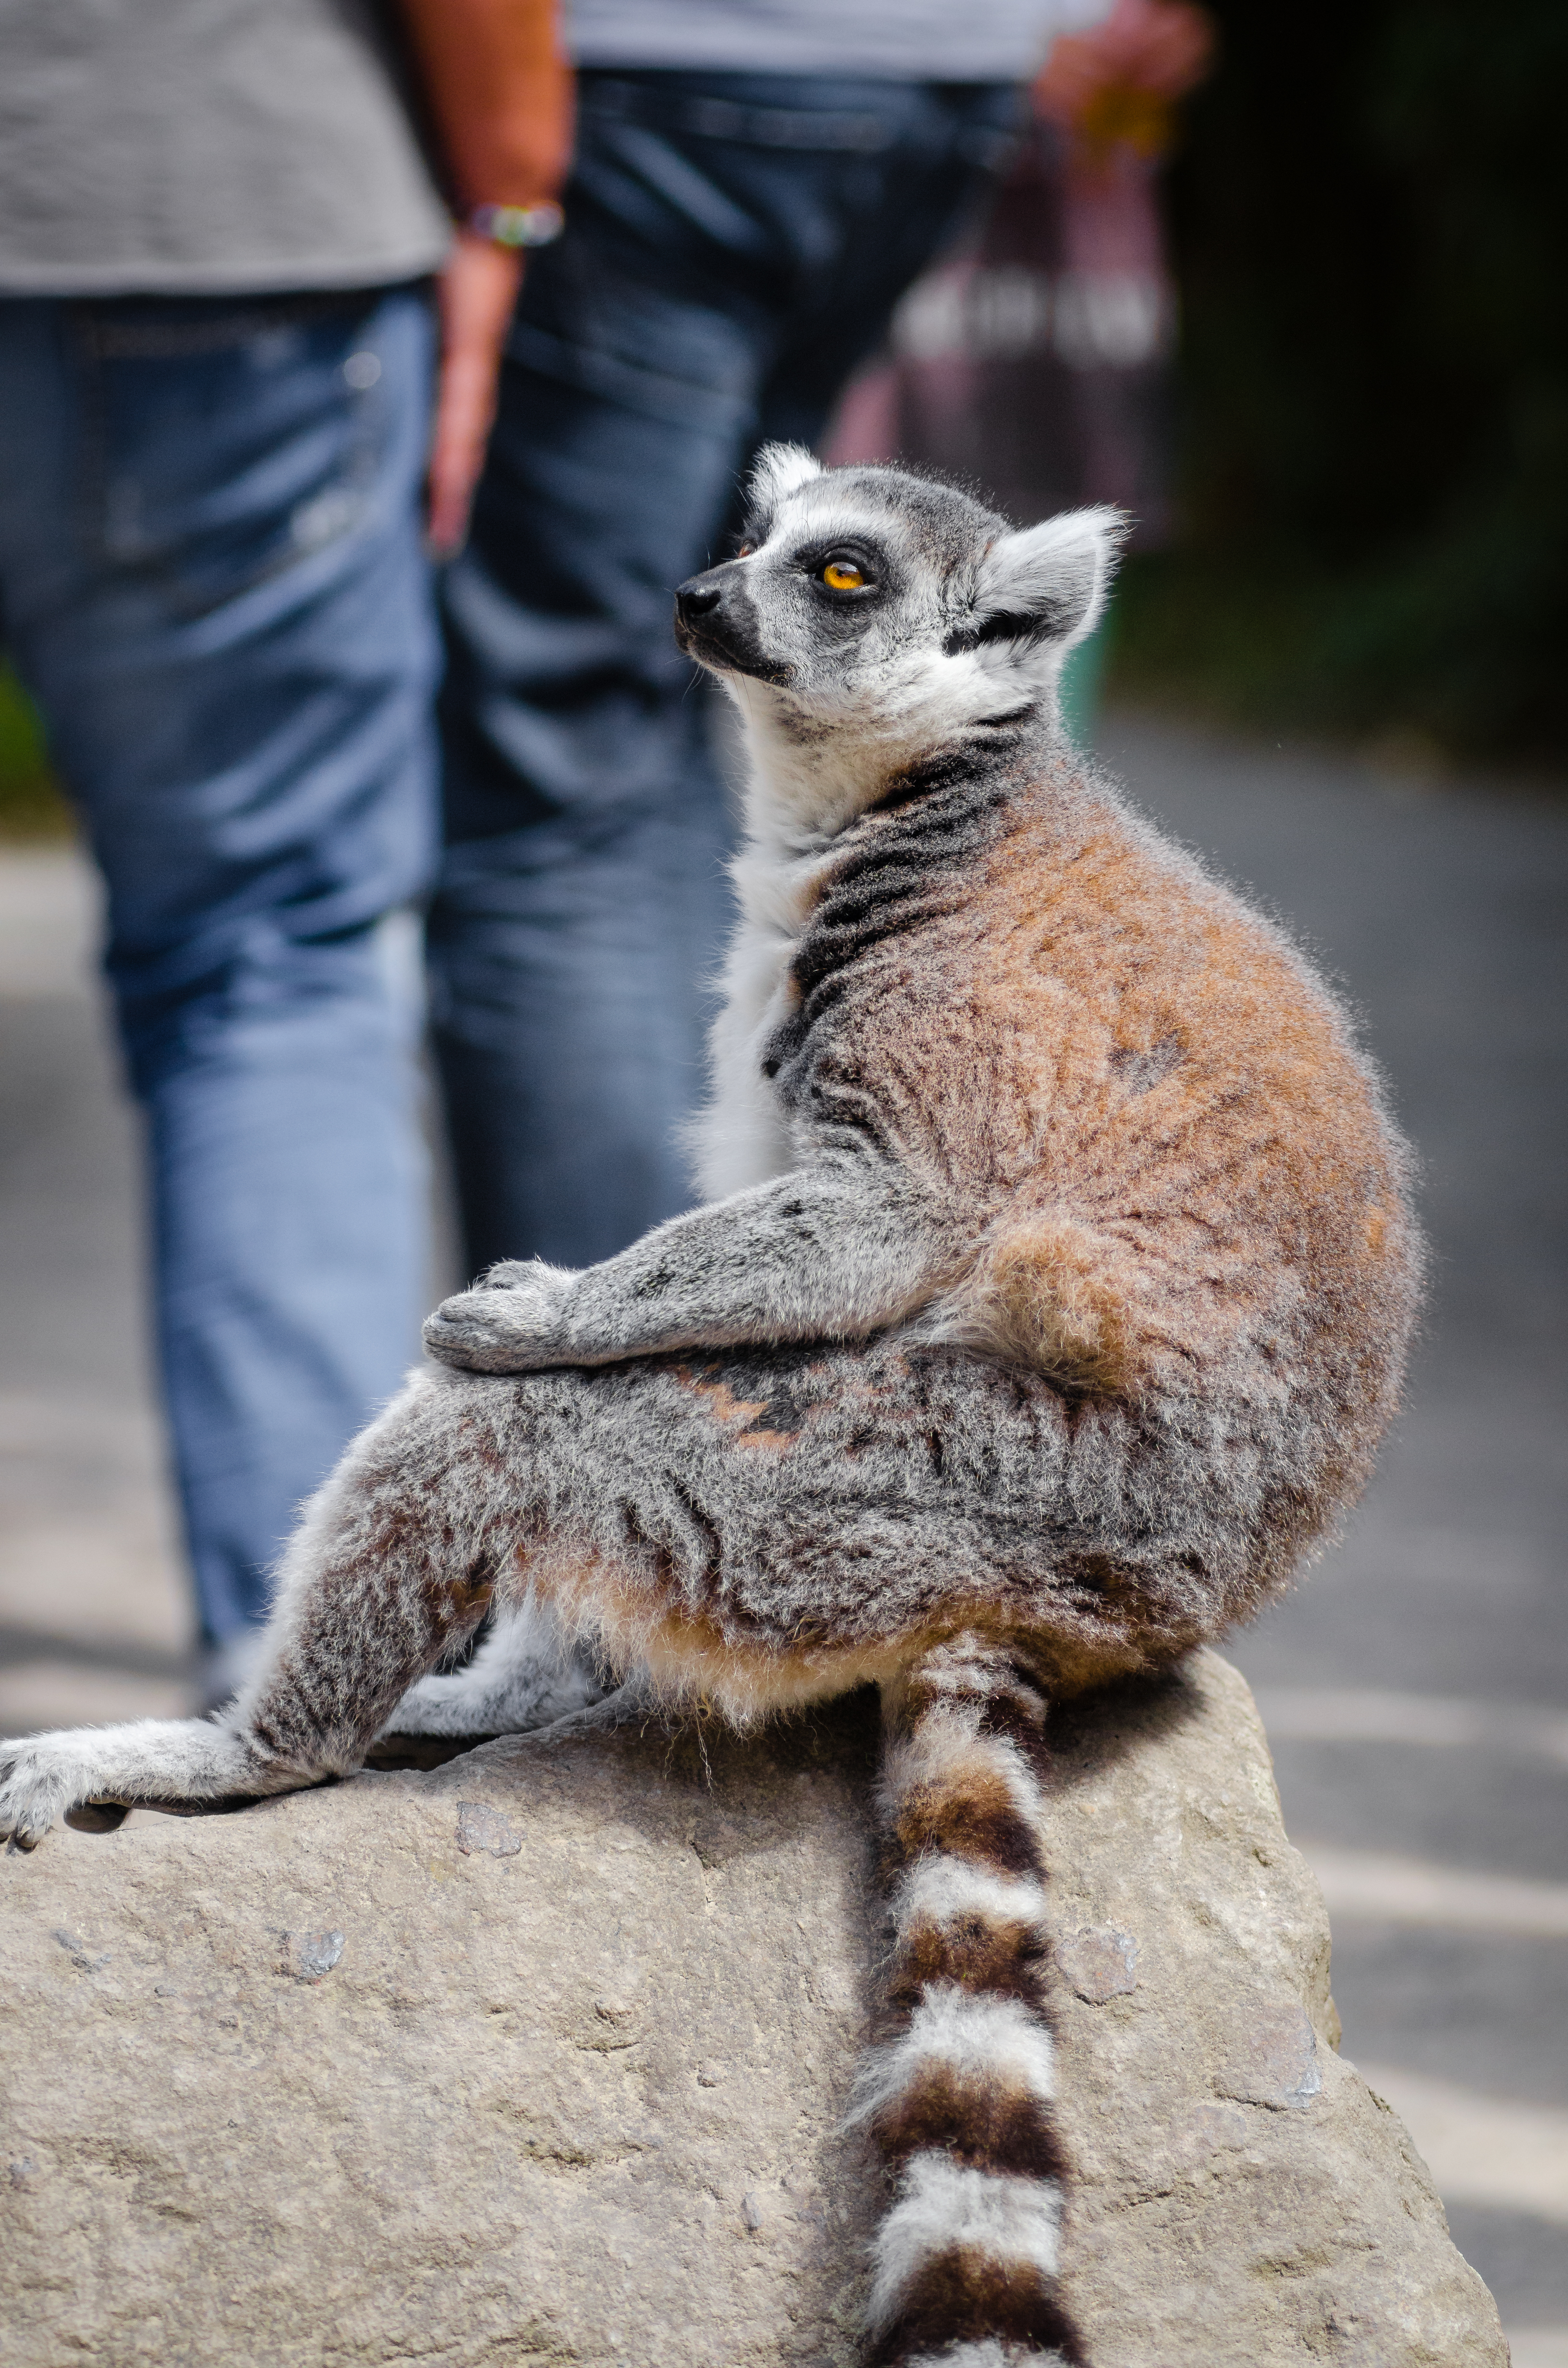
animal, wildlife, zoo, cat, mammal, fauna, whiskers, madagascar, vertebrate, lemur, meerkat, mongoose